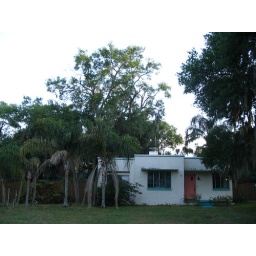
shows the orientation of the house to the lot, and the scale of the large tree in the back yard.